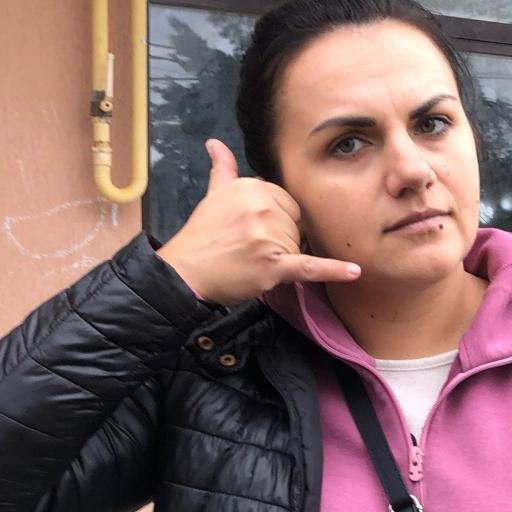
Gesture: call